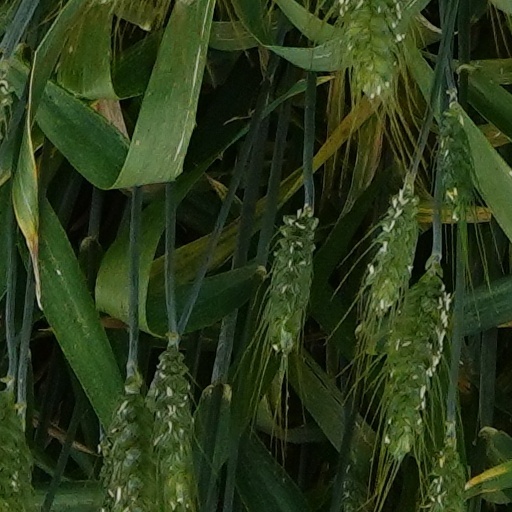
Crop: wheat